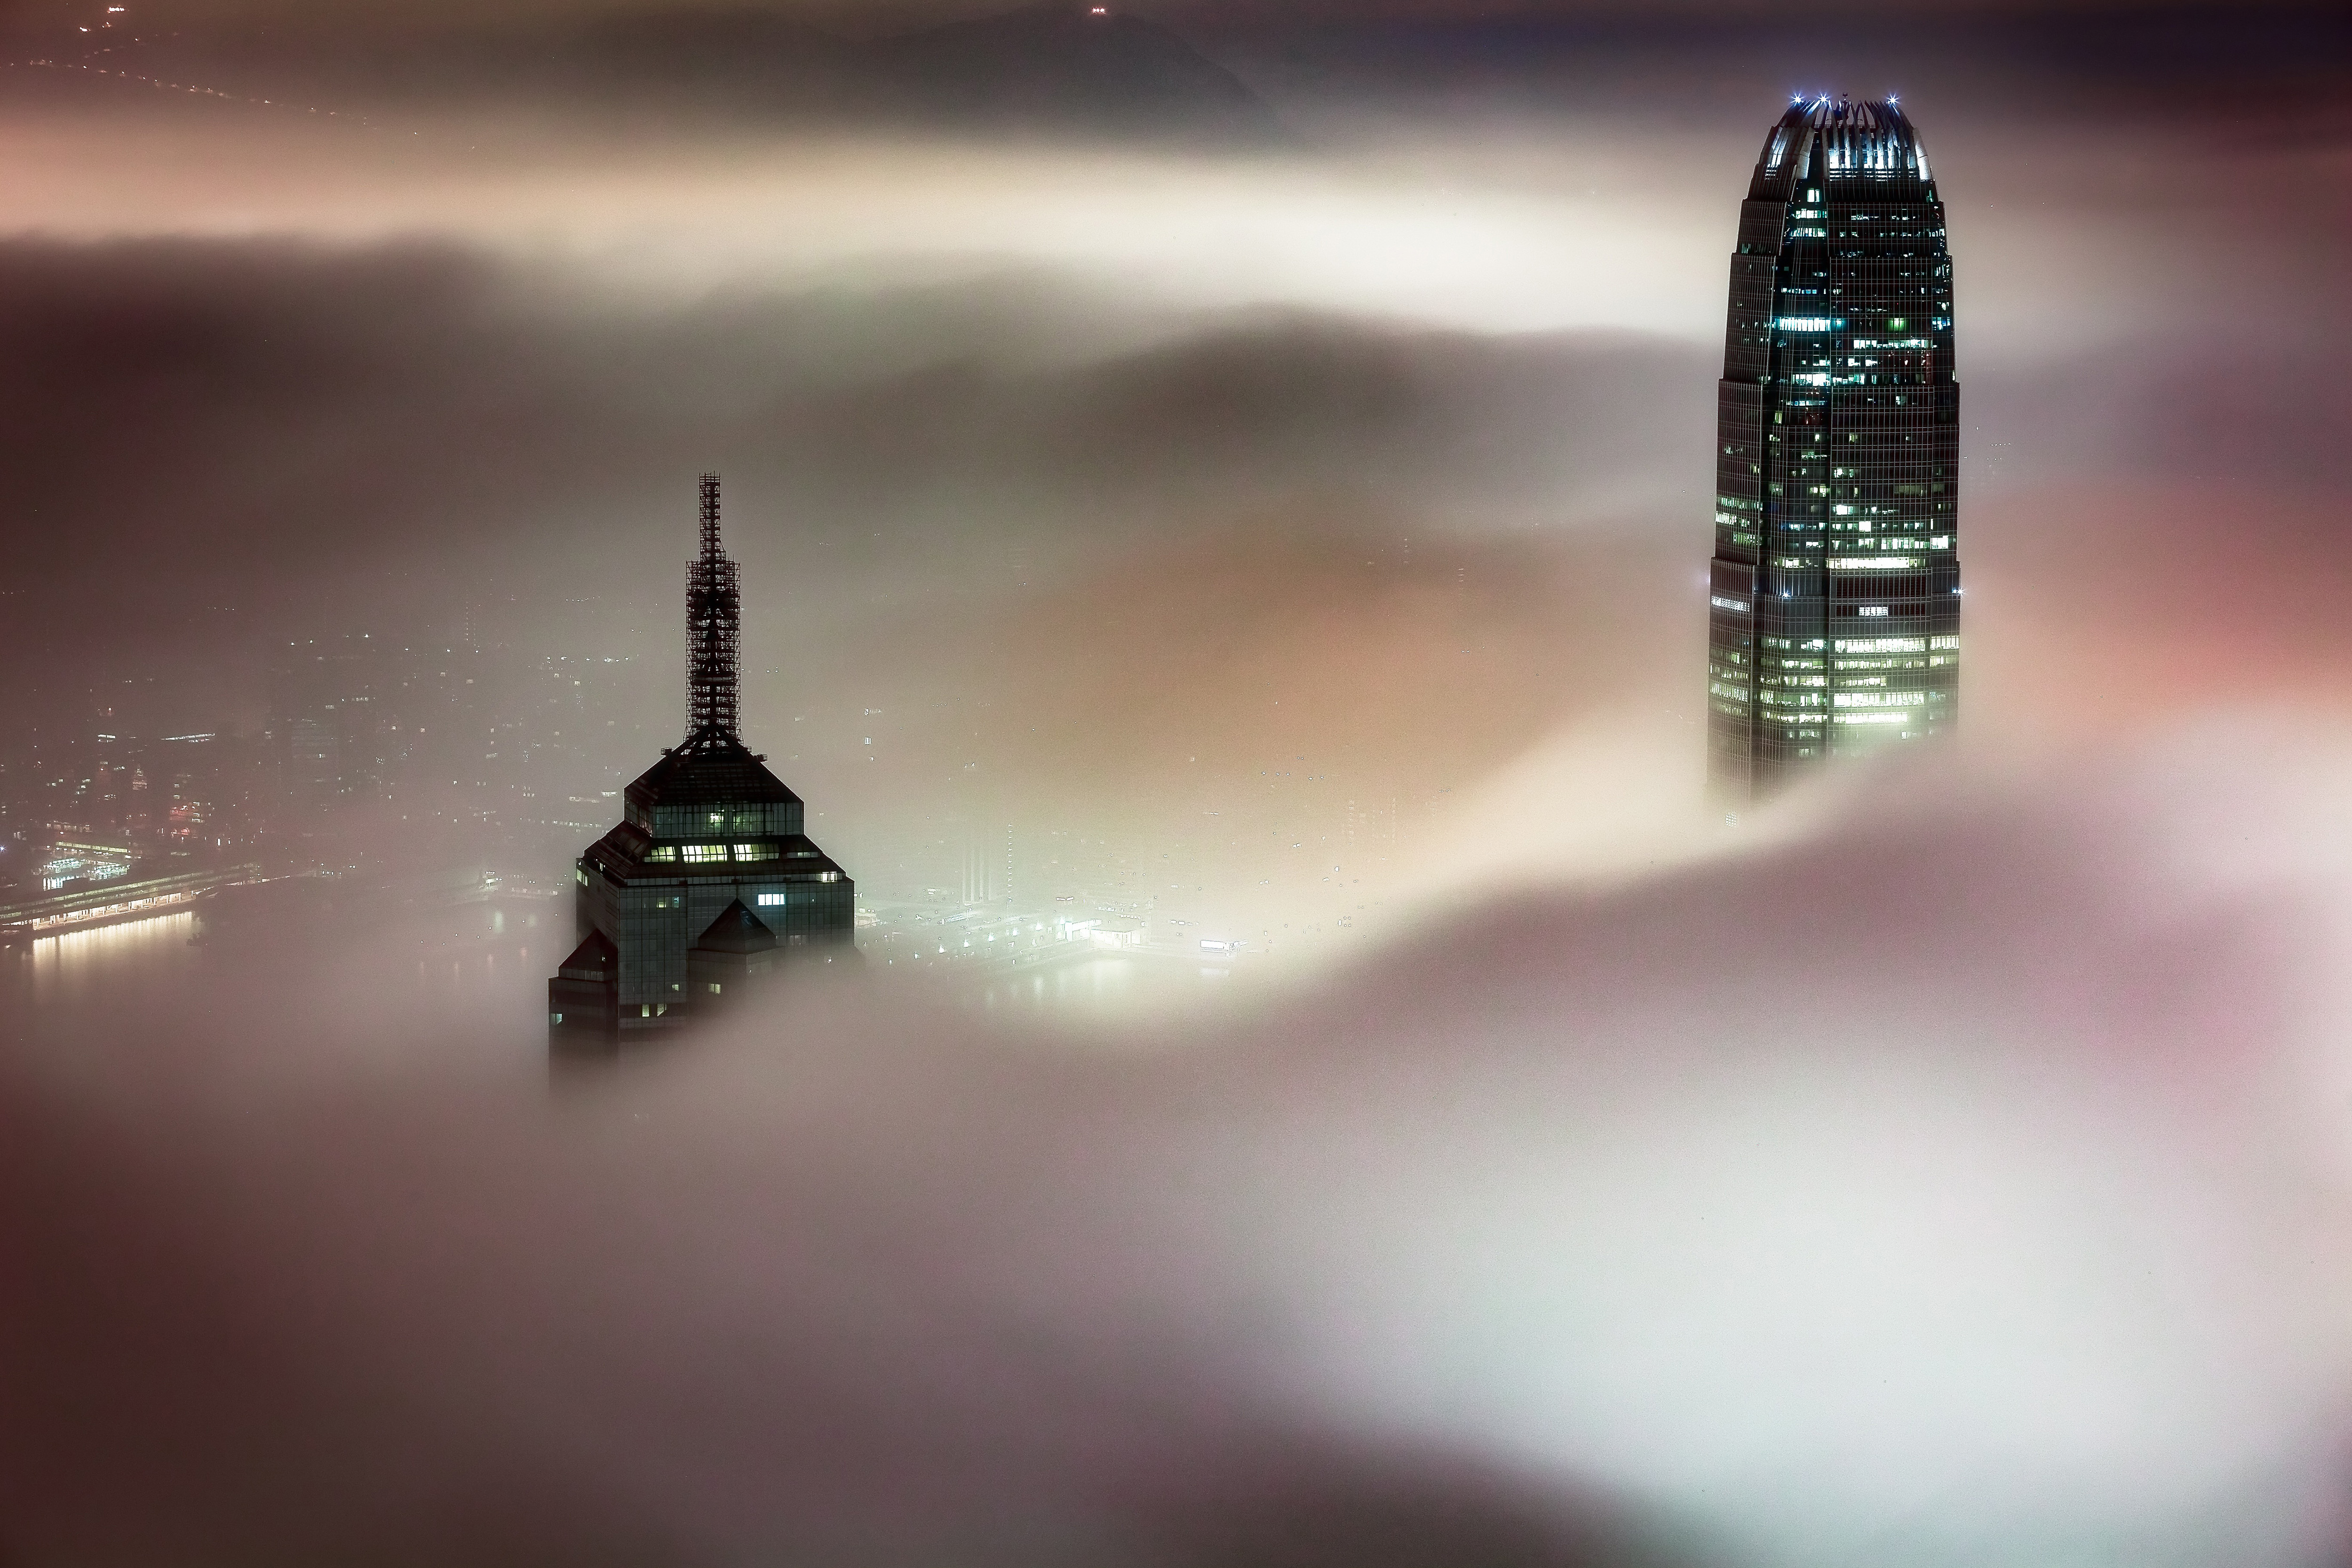
skyscraper, city, human settlement, tower, sky, skyline, photography, metropolis, building, cityscape, space, tower block, night